Colonial Brazil

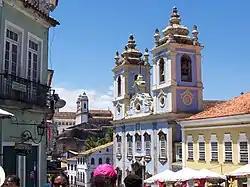
Historical centre of Salvador in 2007 – the architecture of the city's historic centre is typically Portuguese.

The second Governor General, Duarte da Costa (1553–1557), faced conflicts with the indigenous people and severe disputes with other colonizers and the bishop. Wars against the natives around Salvador consumed much of his government. The fact that the first bishop of Brazil, Pero Fernandes Sardinha, was killed and eaten by the Caeté natives after a shipwreck in 1556 illustrates how strained the situation was between the Portuguese and many indigenous communities.